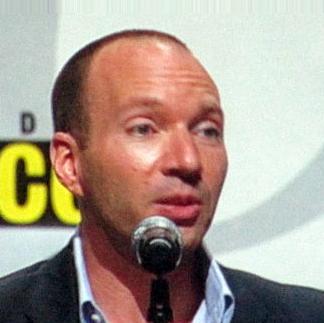
Age: 45